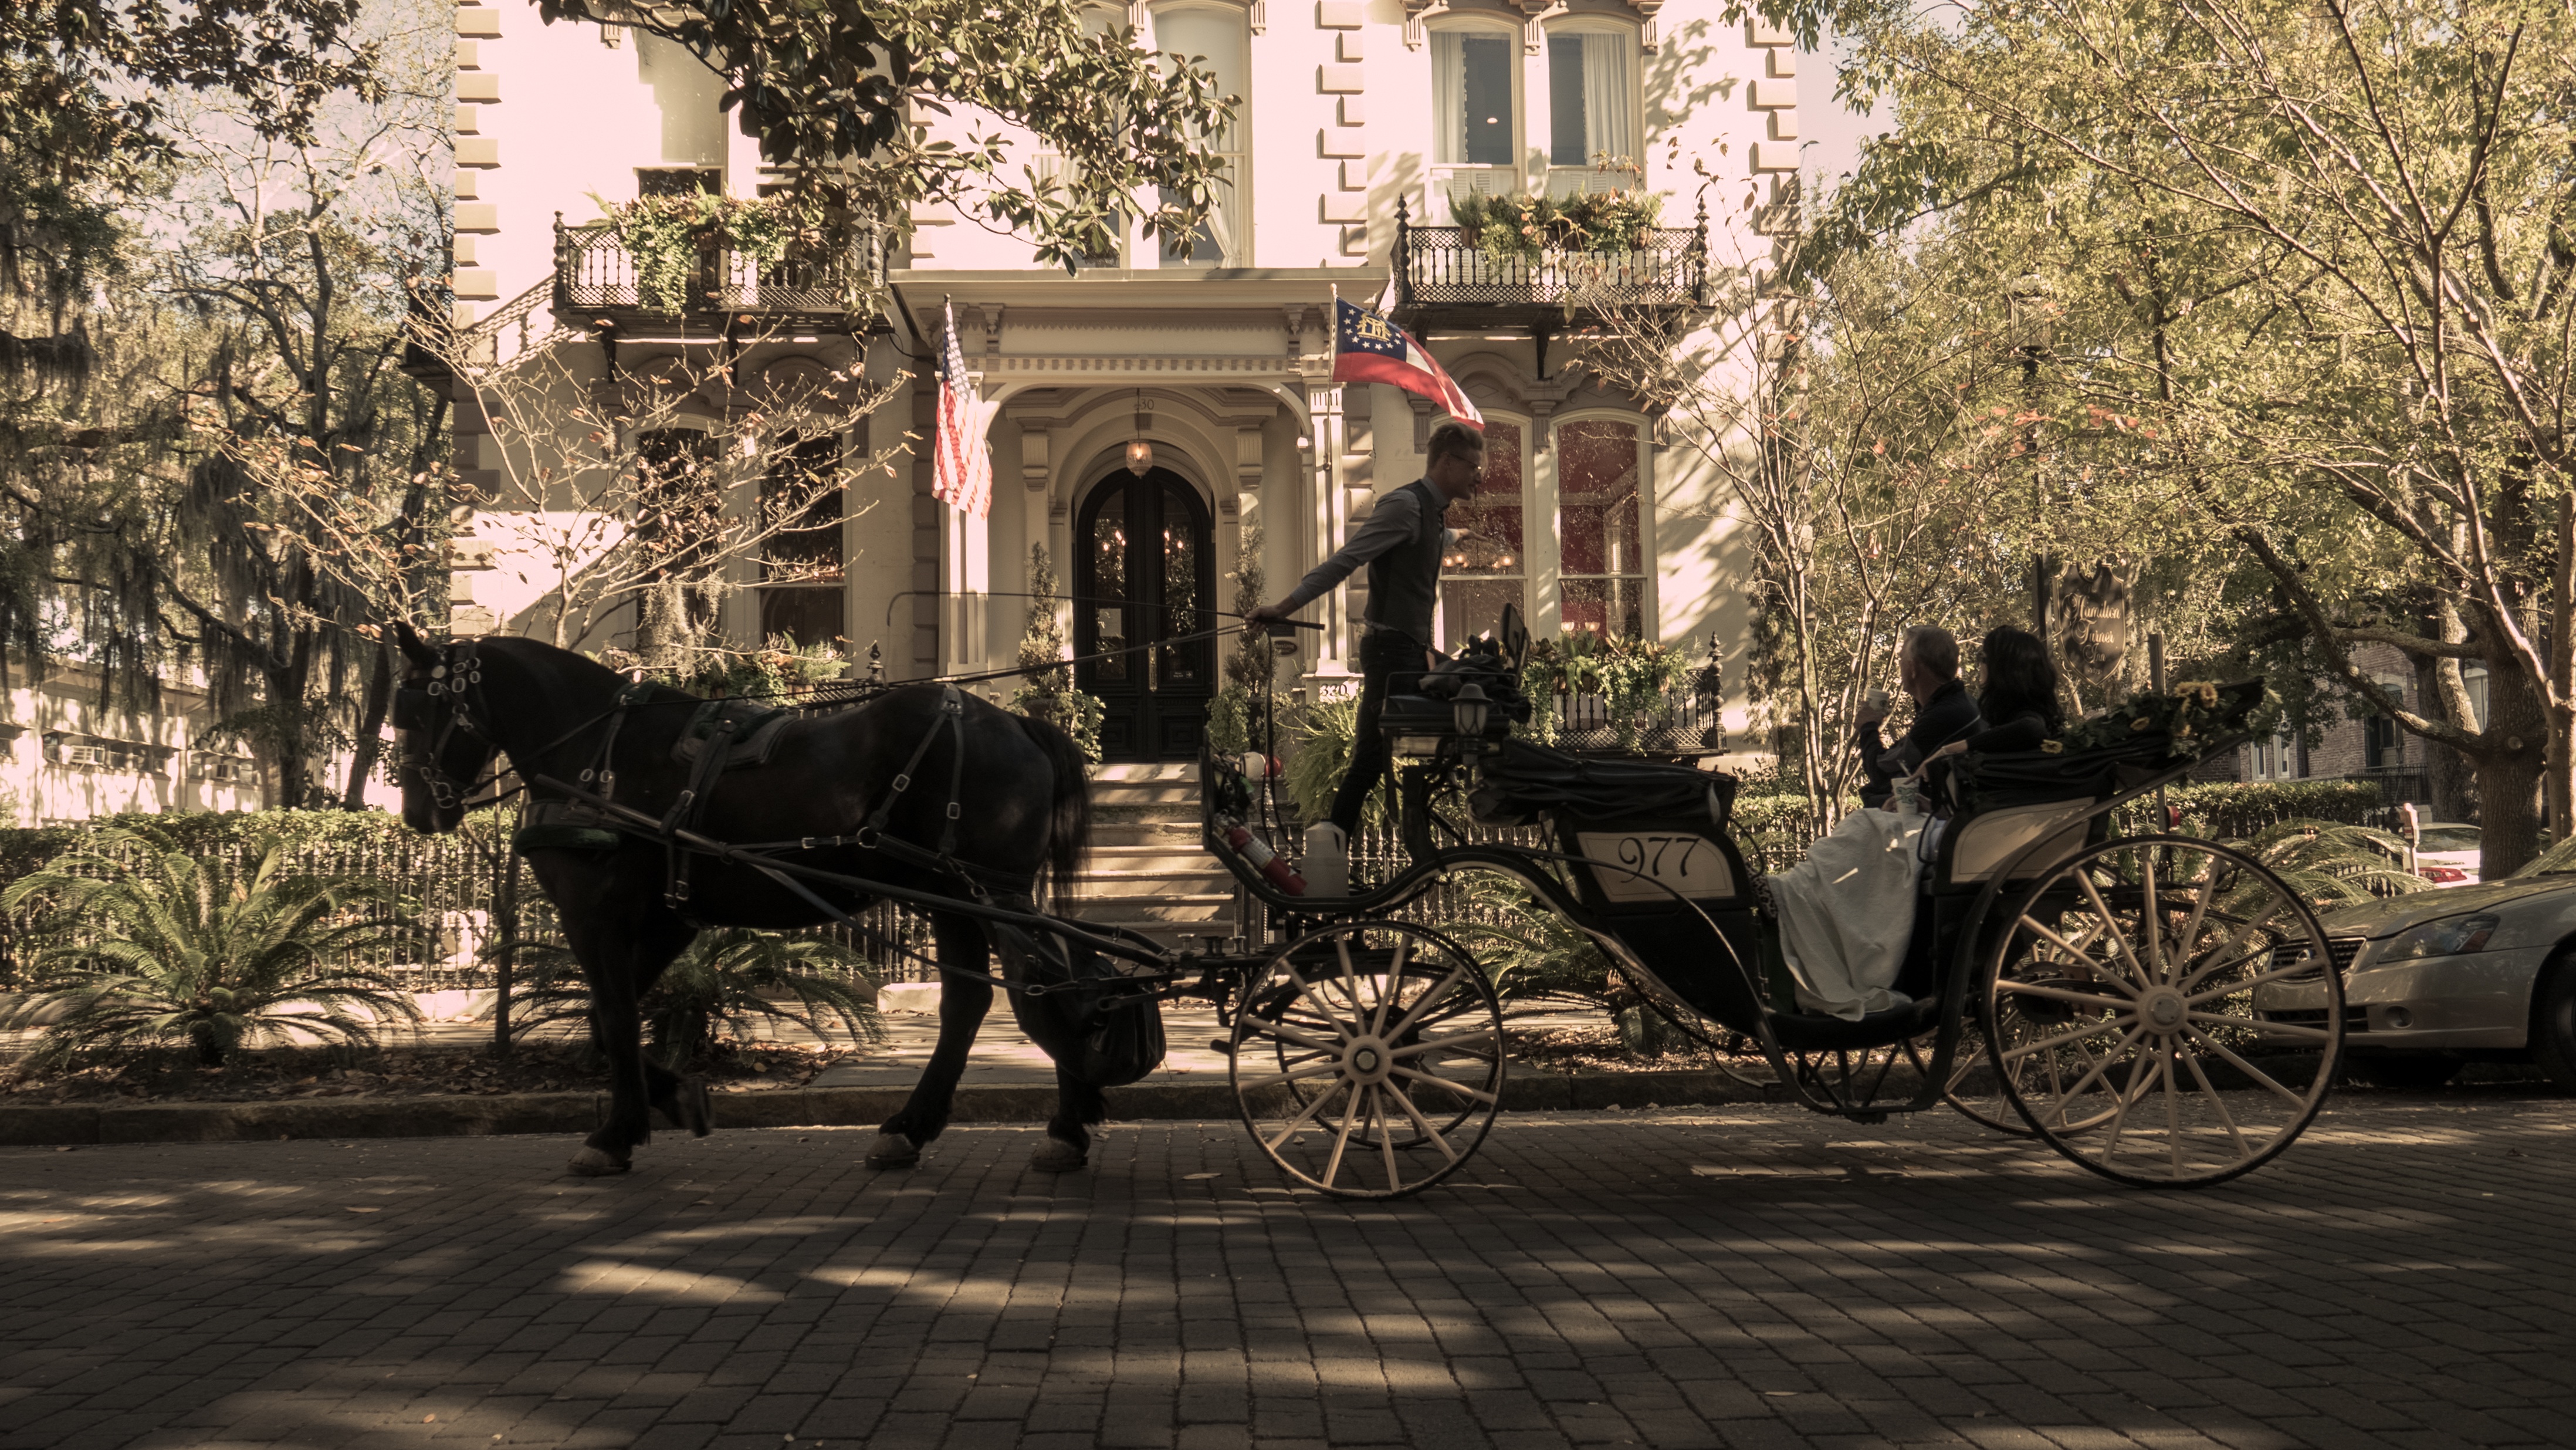
cart, flower, vehicle, carriage, horse and buggy